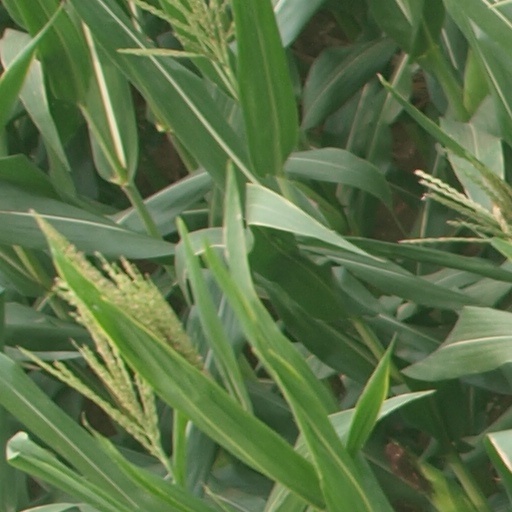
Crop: maize; corn